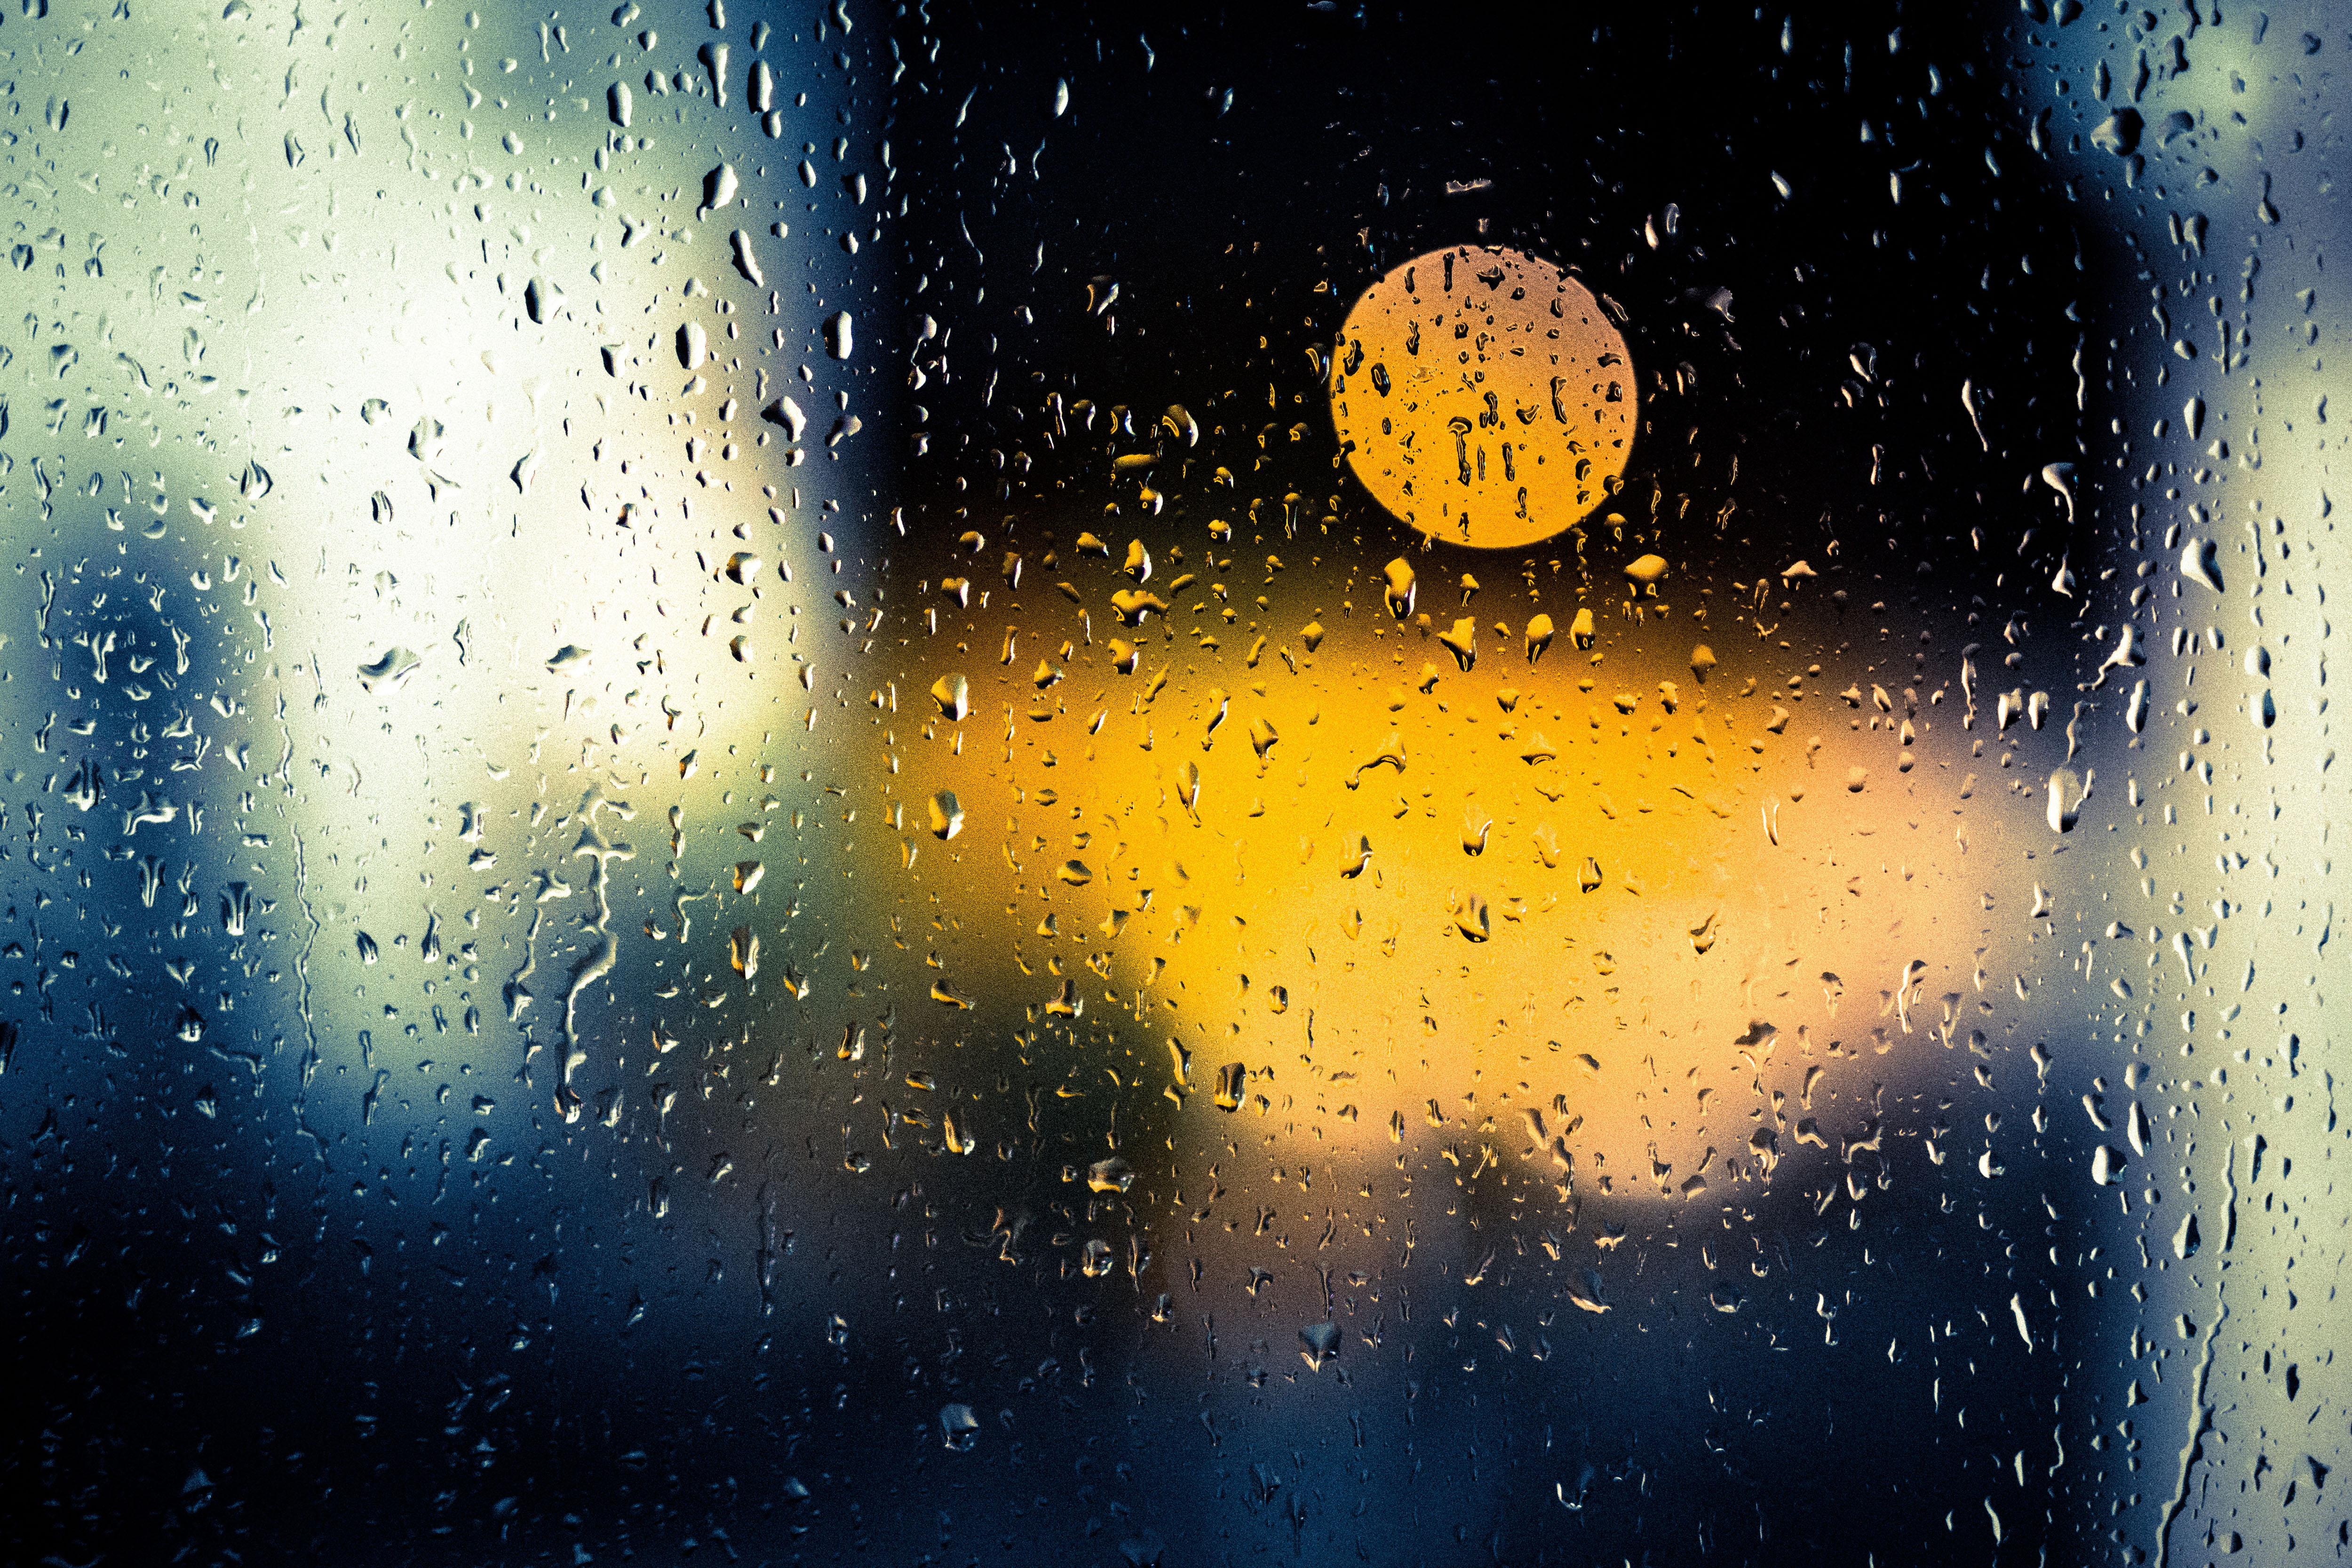
water, blue, rain, yellow, sky, drop, drizzle, precipitation, space, atmosphere, world, night, reflection, graphics, road, circle